Monju (train)

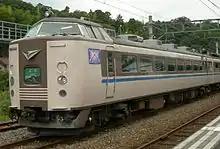
183 series EMU on a "Monju" service at Amanohashidate Station, August 2009

The was a limited express train service operated by West Japan Railway Company (JR West) in Japan from 1996 until March 2011. It operated between and via the Fukuchiyama Line and Kitakinki Tango Railway, and was one of the services that made up JR West's "" in northern Kansai.